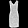
Label: Dress